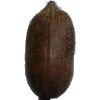
Label: Nut Pecan 1